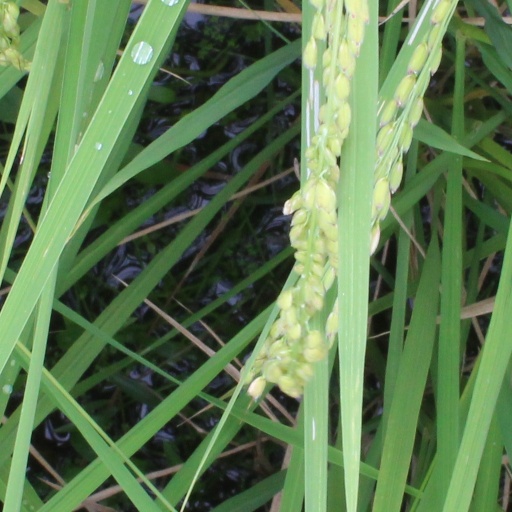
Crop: rice